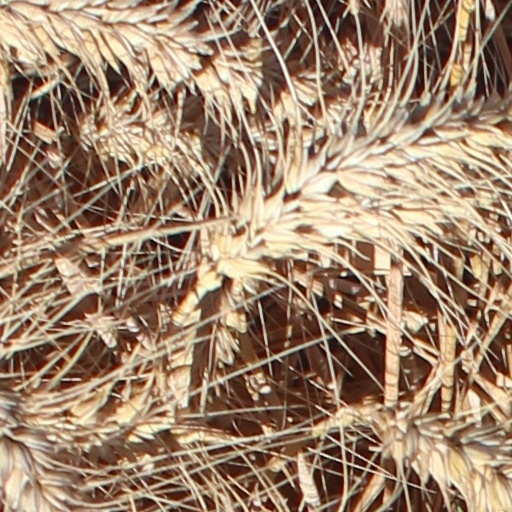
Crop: wheat